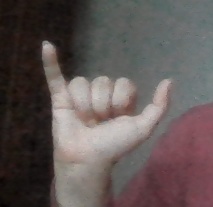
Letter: ya